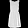
Label: Dress